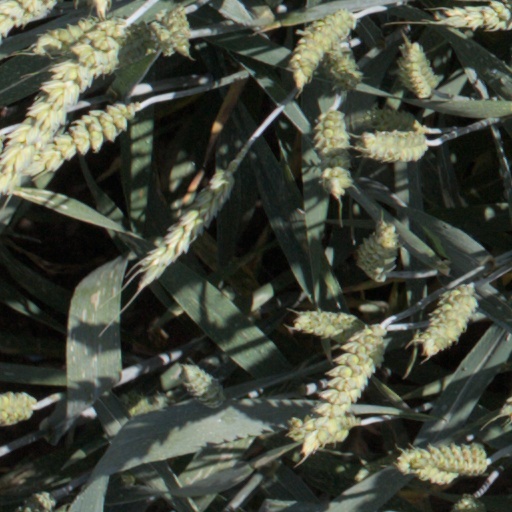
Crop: wheat